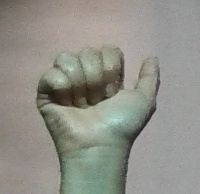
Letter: dhad